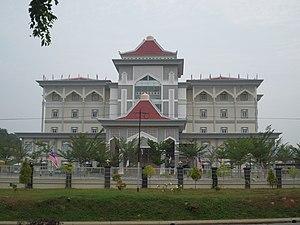
Syariah fait référence au droit islamique appliqué à chaque musulman malais dans certains domaines juridiques.